Duluth Complex

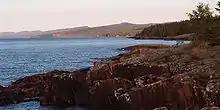
The Sawtooth Mountains rising from Lake Superior

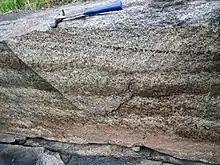
Layered gabbro near Duluth

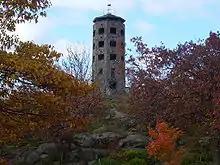
Duluth's Enger Tower, constructed of local Keweenawan rocks, atop a gabbro knob (foreground)

Some 1,100 million years ago (mya) the North American craton began to split apart in the Midcontinent Rift. Over a period of some 15 to 22 million years, magma rose through the Earth’s crust, separating the older formations and cooling into new rock in the area of the rift. The rock sequences thereby created are known as the Keweenawan Supergroup. Rocks of this group north of Lake Superior are the layers of the North Shore Volcanic Group and the adjoining formations of the Duluth and Beaver Bay Complexes.